Milt Gabler

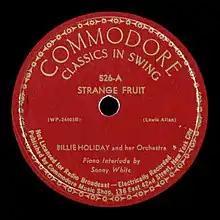
Commodore Records label for Billie Holiday's "Strange Fruit" (1939), named Best Song of the Century by "Time" magazine

By the mid-1930s, Gabler renamed the business the Commodore Music Shop, and it became a focal point for jazz fans and musicians alike. In 1933, Gabler began buying up unwanted copies of recordings from the record companies and resold them, making him the first person to deal in reissues, the first to sell records by mail order, and also the first to credit all the musicians on the recordings.